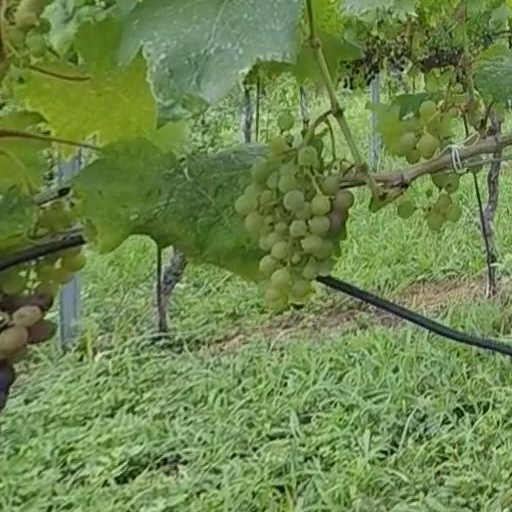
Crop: grape